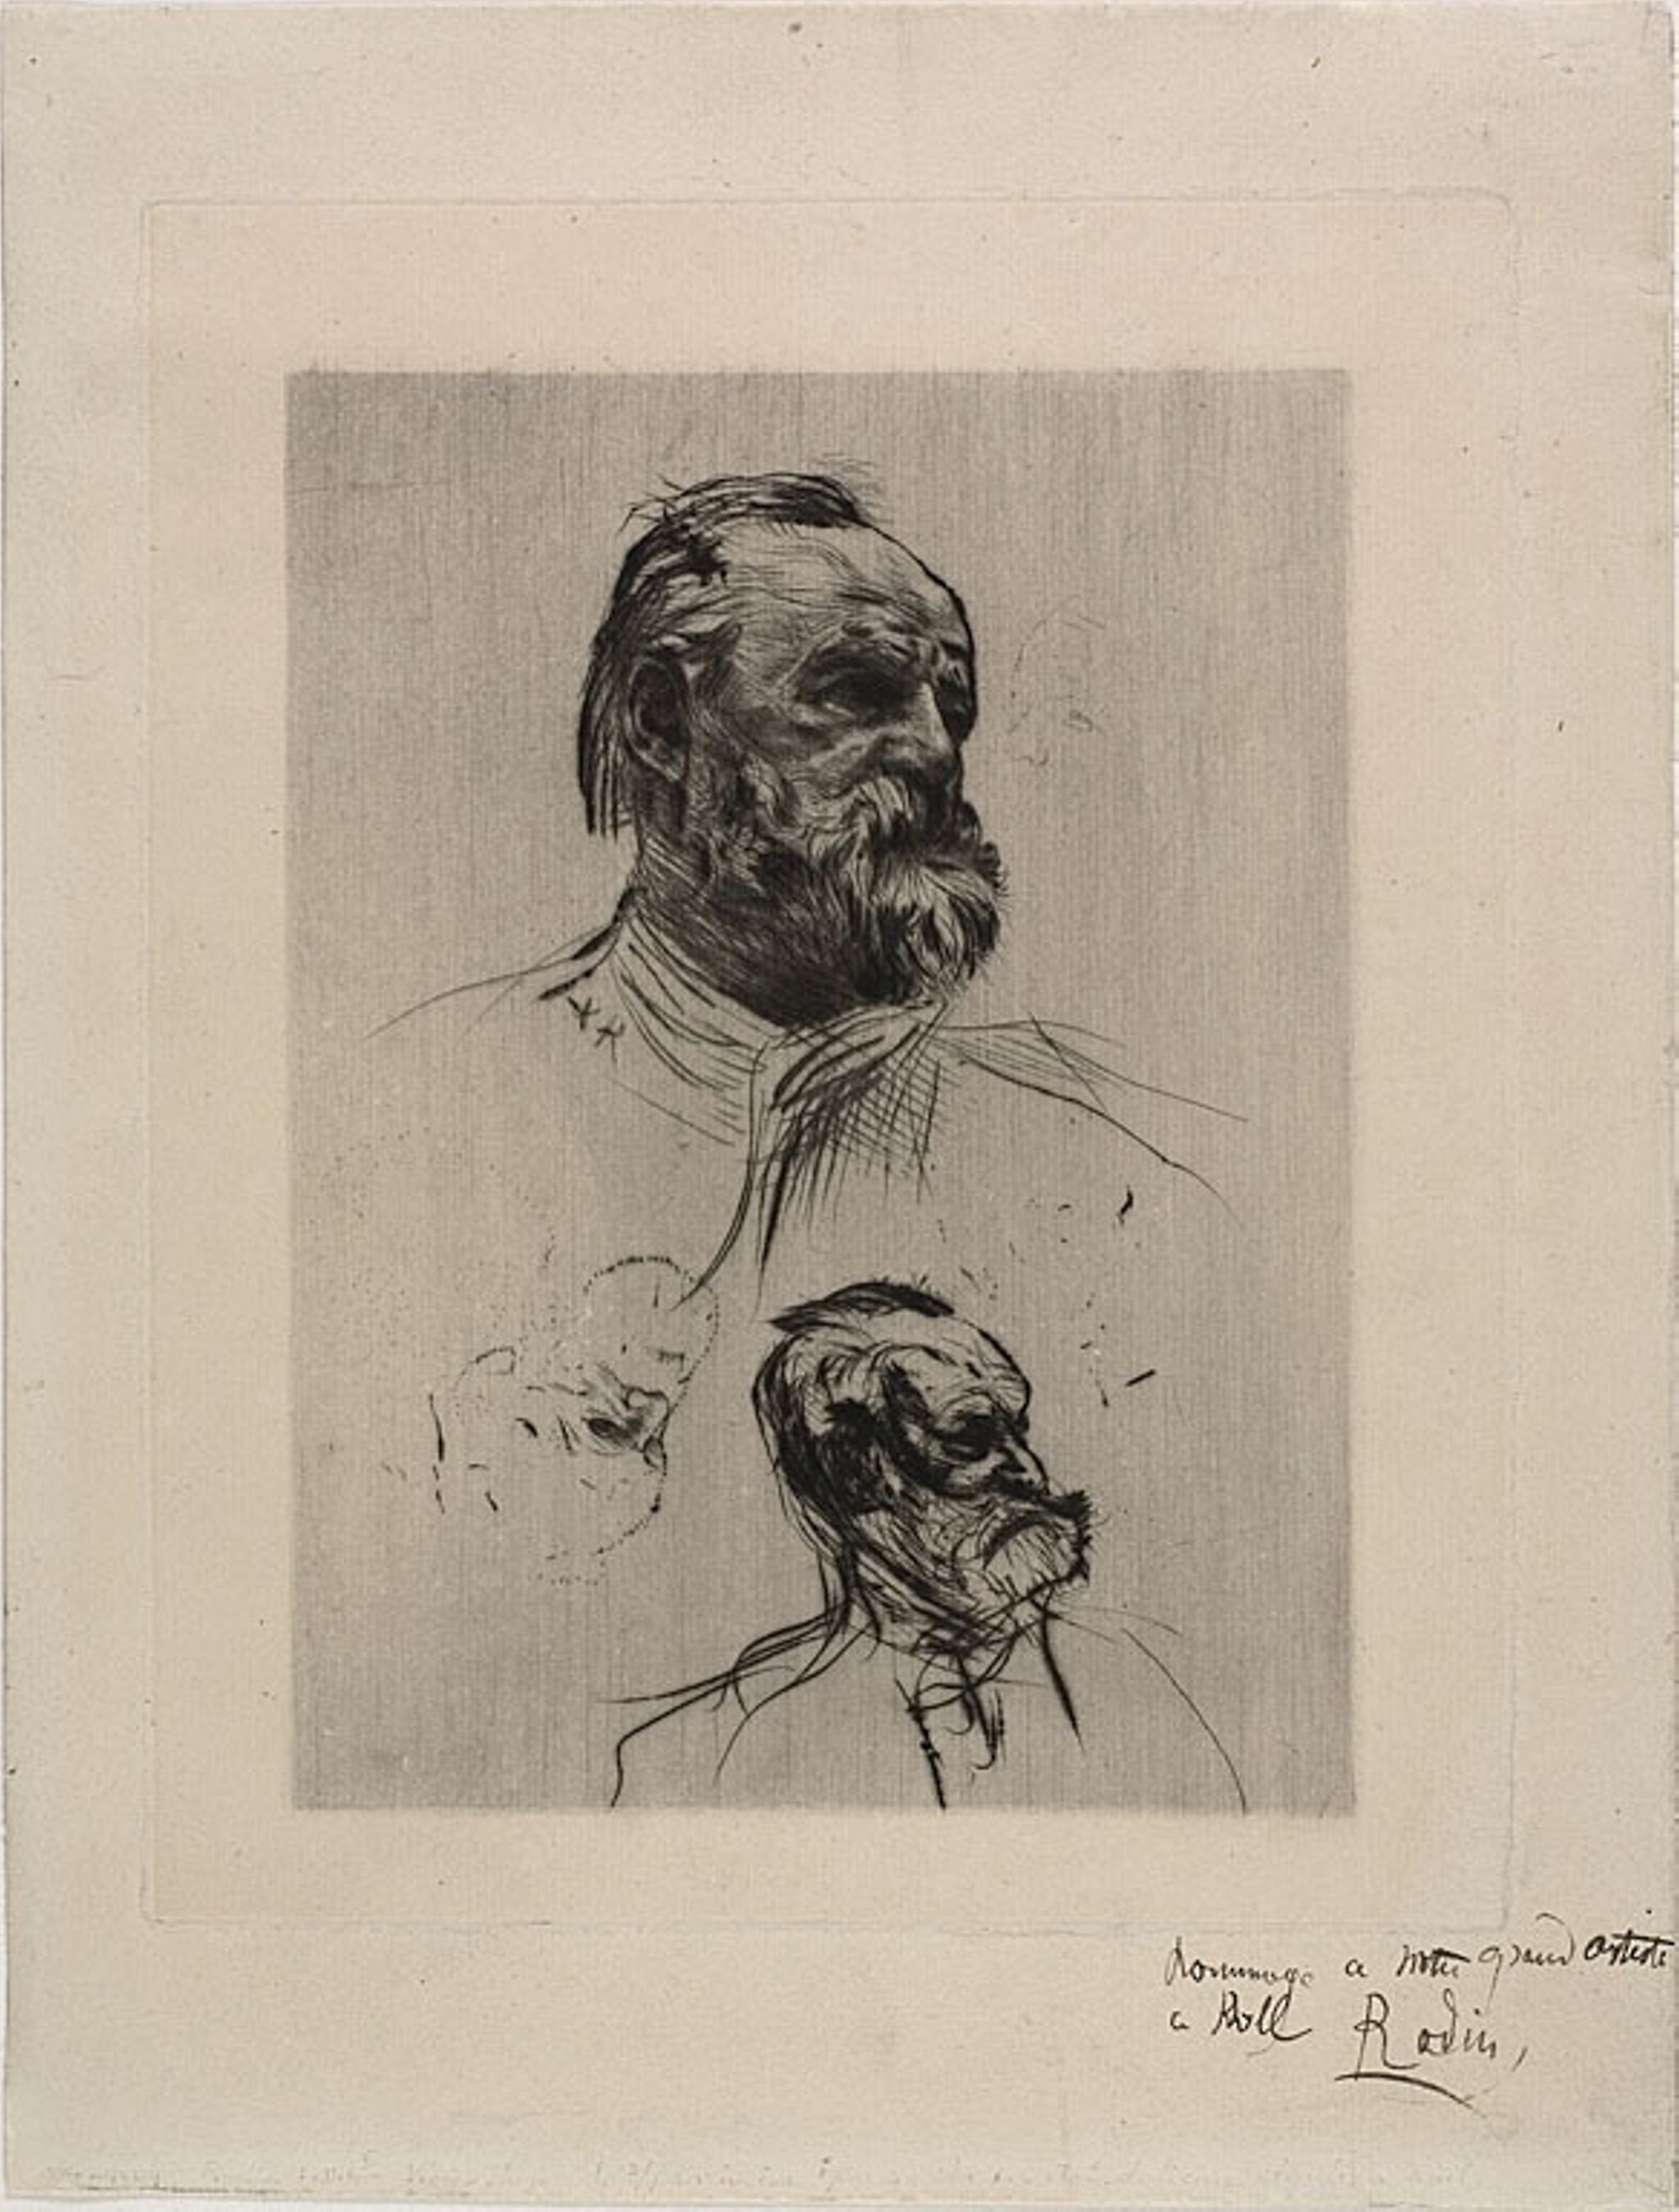
art, drawing, portrait, figure drawing, visual arts, self portrait, illustration, artwork, modern art, sketch, paper, painting, jaw, font, printmaking